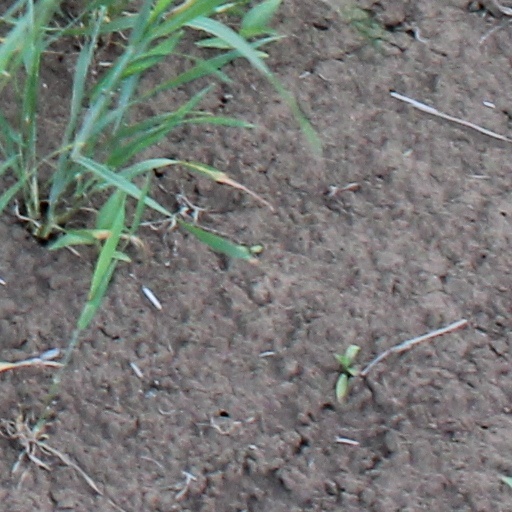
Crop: wheat